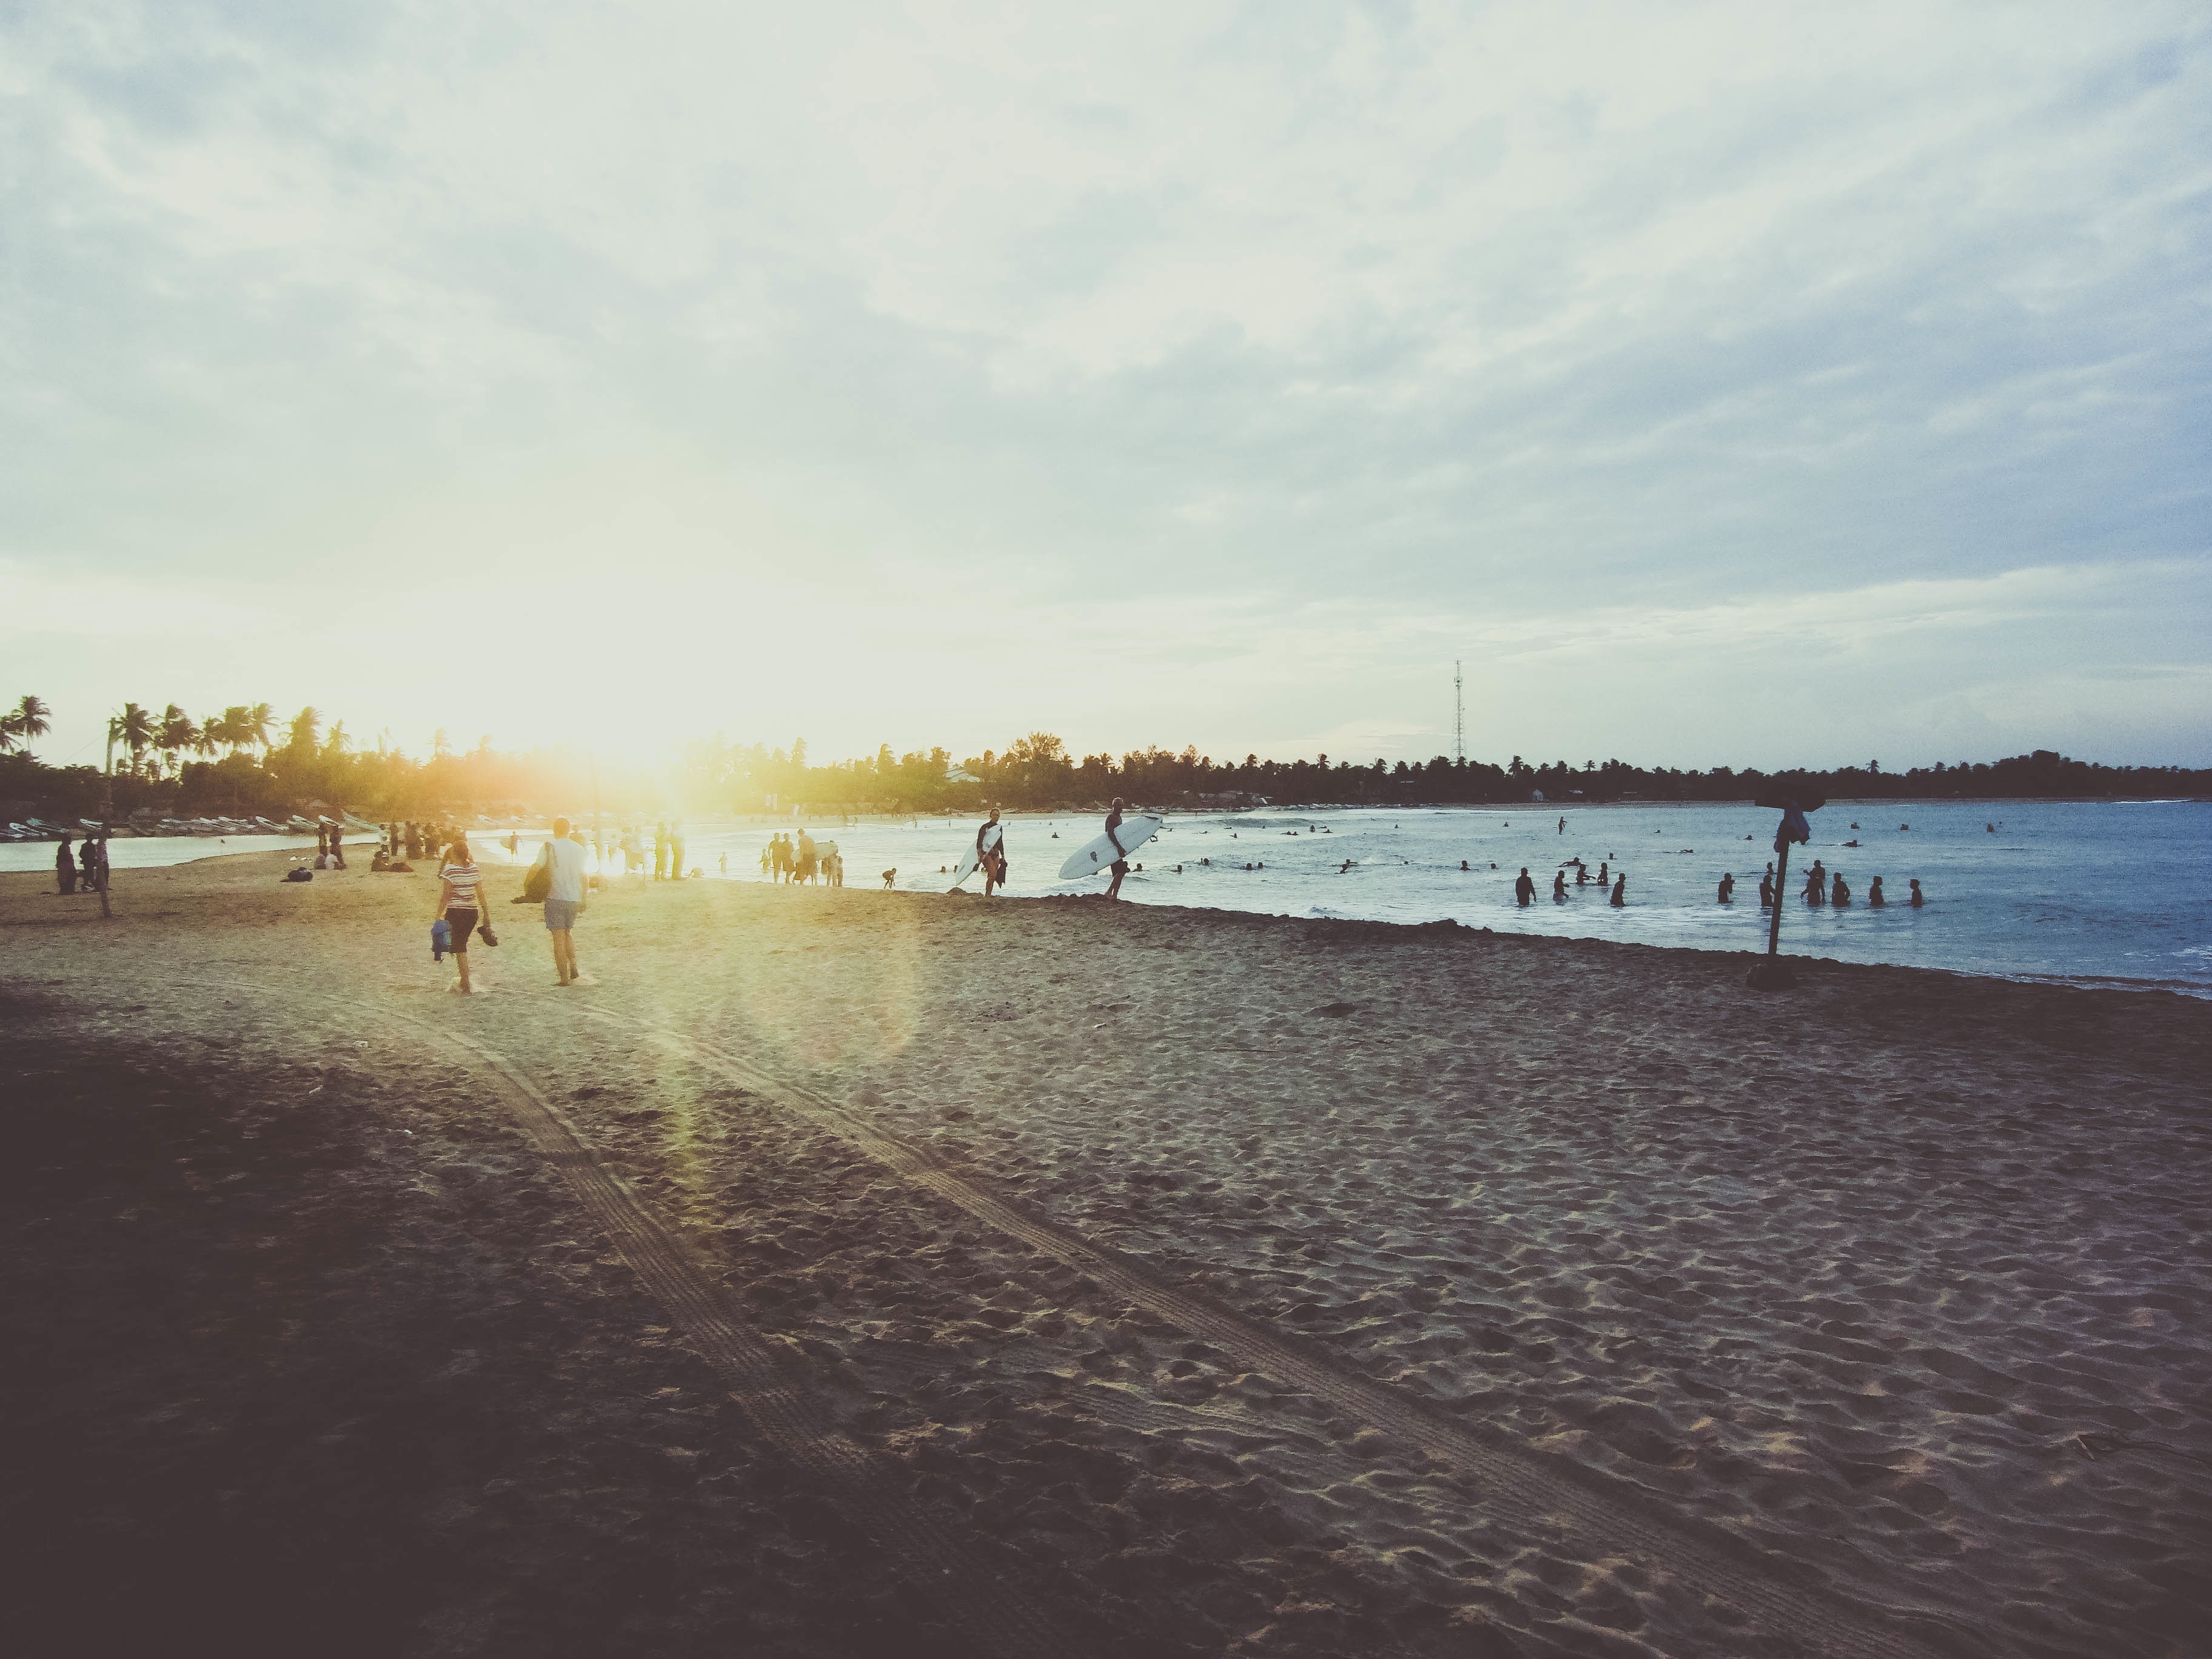
beach, sea, coast, water, outdoor, sand, ocean, horizon, cloud, people, sun, sunrise, sunset, sunlight, morning, shore, wave, dawn, pier, walkway, vacation, dusk, evening, reflection, bay, lifestyle, body of water, summer vacation, beach sunset, sunset beach, beach people, atmospheric phenomenon